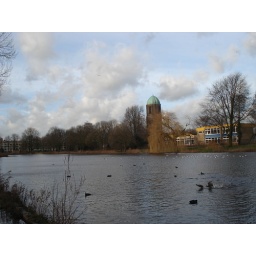
De Watertoren,a water tower in Overvecht